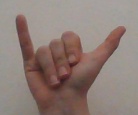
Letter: ya